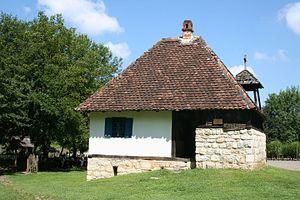
Vujinovača est un village de Serbie situé sur le territoire de la Ville de Valjevo, district de Kolubara. Au recensement de 2011, il comptait 198 habitants.